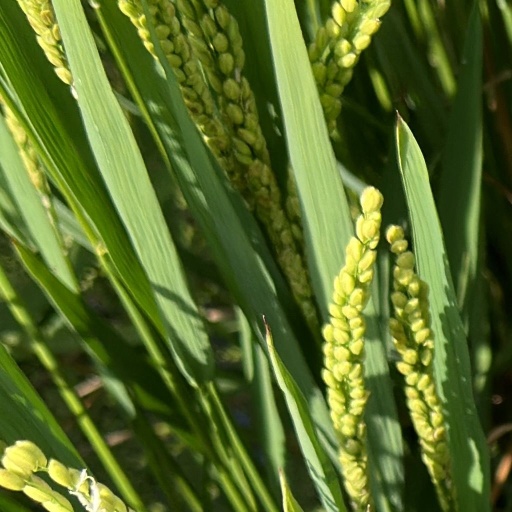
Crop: rice